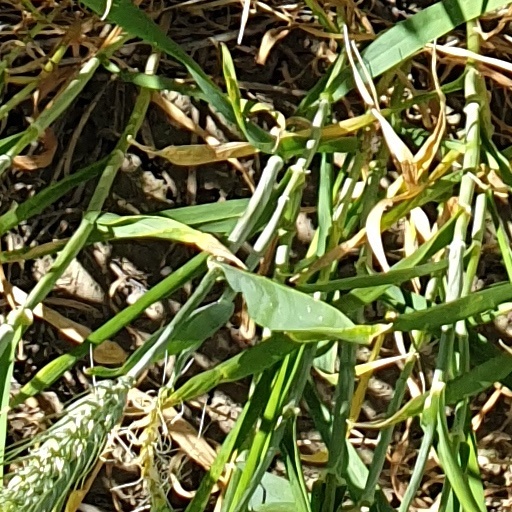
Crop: wheat